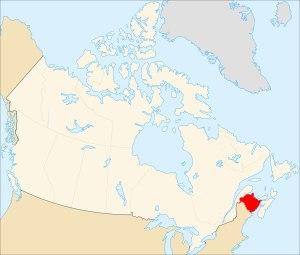
La toponymie néo-brunswickoise est l'étude des origines des noms de lieux du Nouveau-Brunswick.